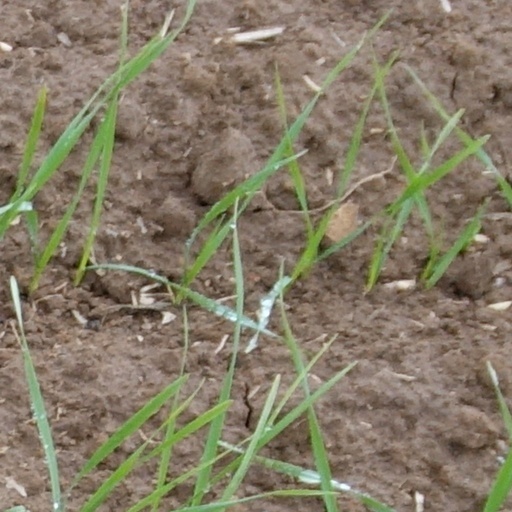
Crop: wheat